The Rainbow Landscape (1636)

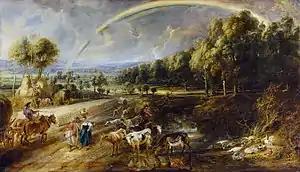
"The Rainbow Landscape" (c. 1636) by Rubens

The Rainbow Landscape or Landscape with Rainbow is a c. 1636 landscape painting by Peter Paul Rubens, now in the Wallace Collection in London. It forms a pendant to A View of Het Steen in the Early Morning which is held in the National Gallery in London